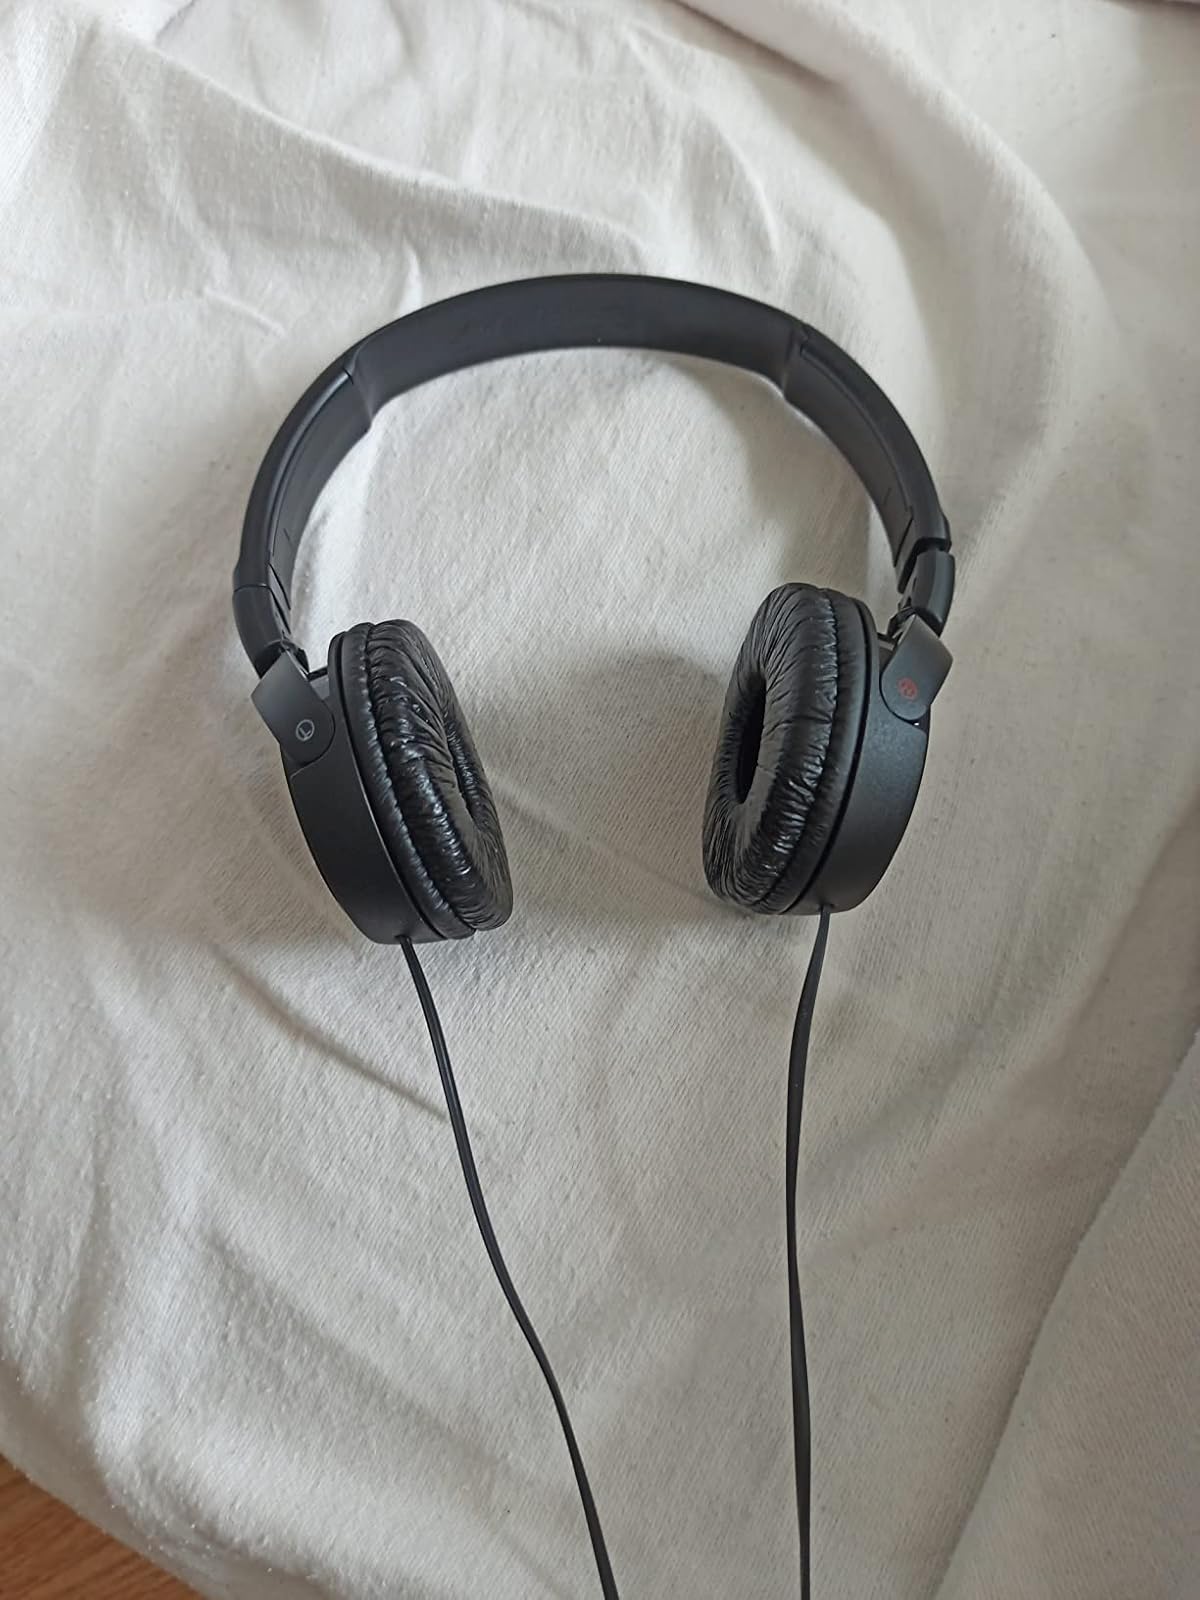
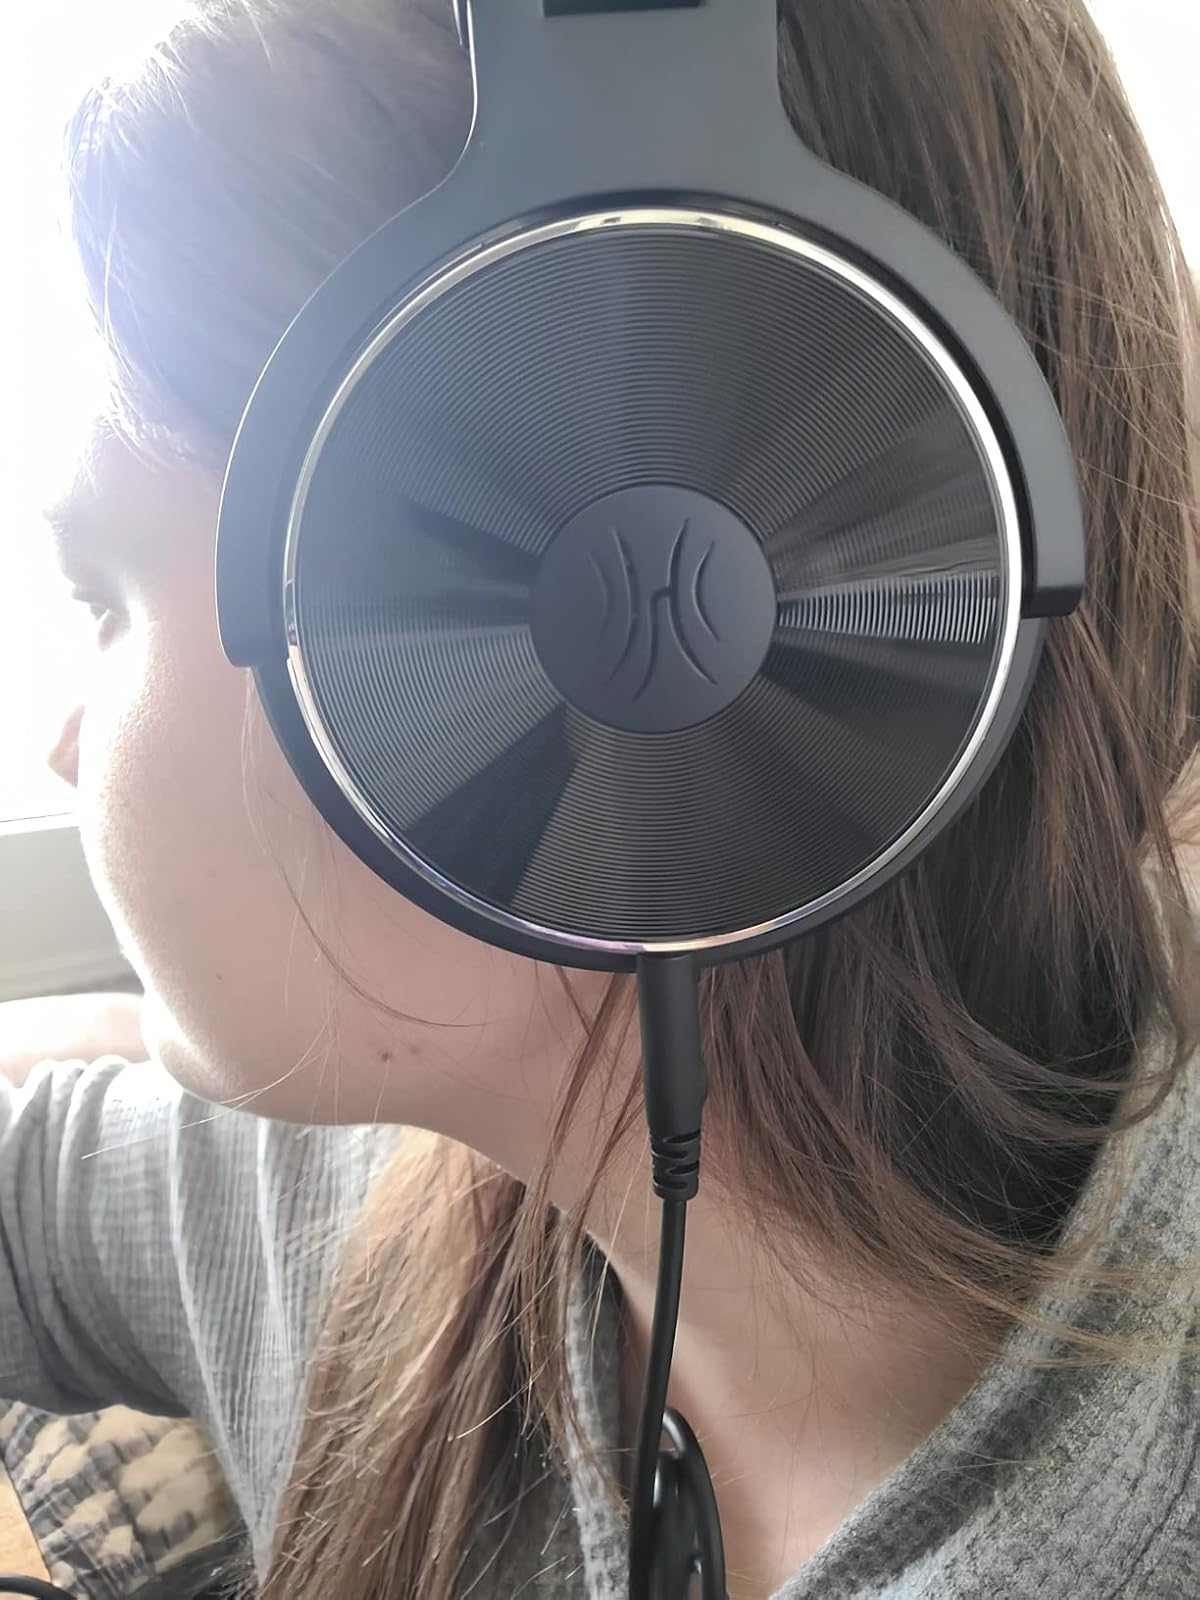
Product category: headphones
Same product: no